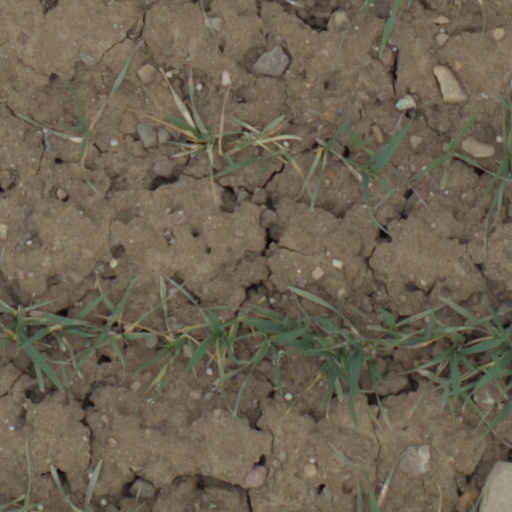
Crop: wheat